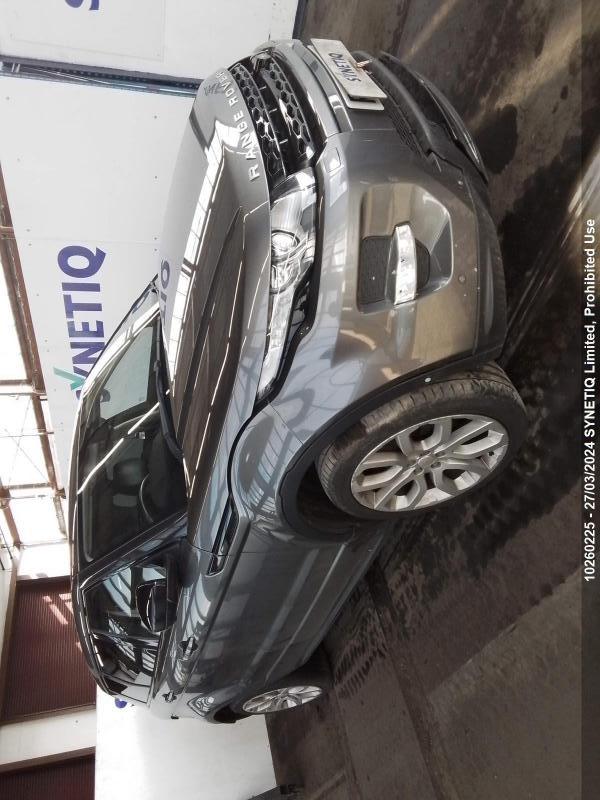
Aucun dommage détecté.
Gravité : aucun